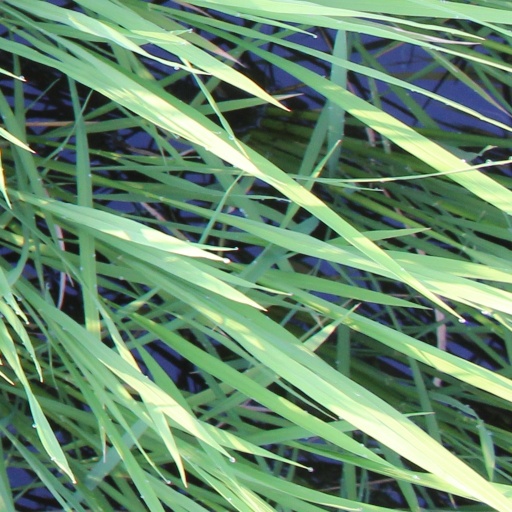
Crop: rice